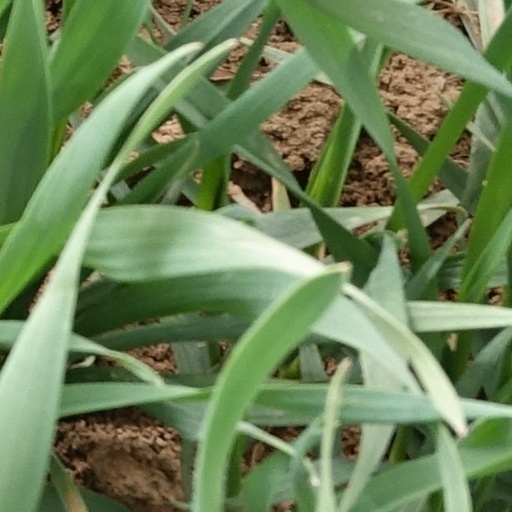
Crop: wheat